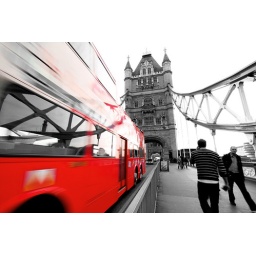
a bus driving over tower bridge, london. much better on black!